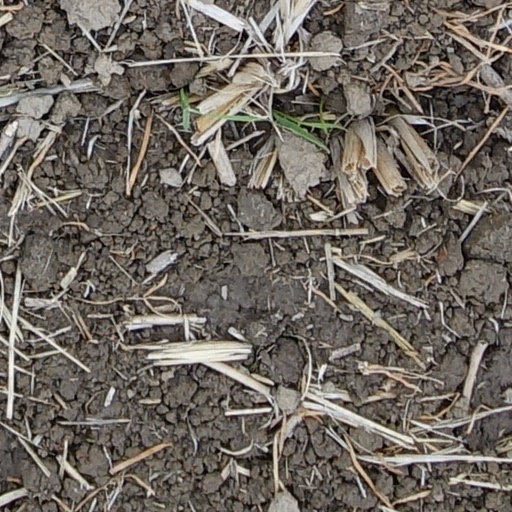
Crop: wheat